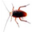
Label: cockroach